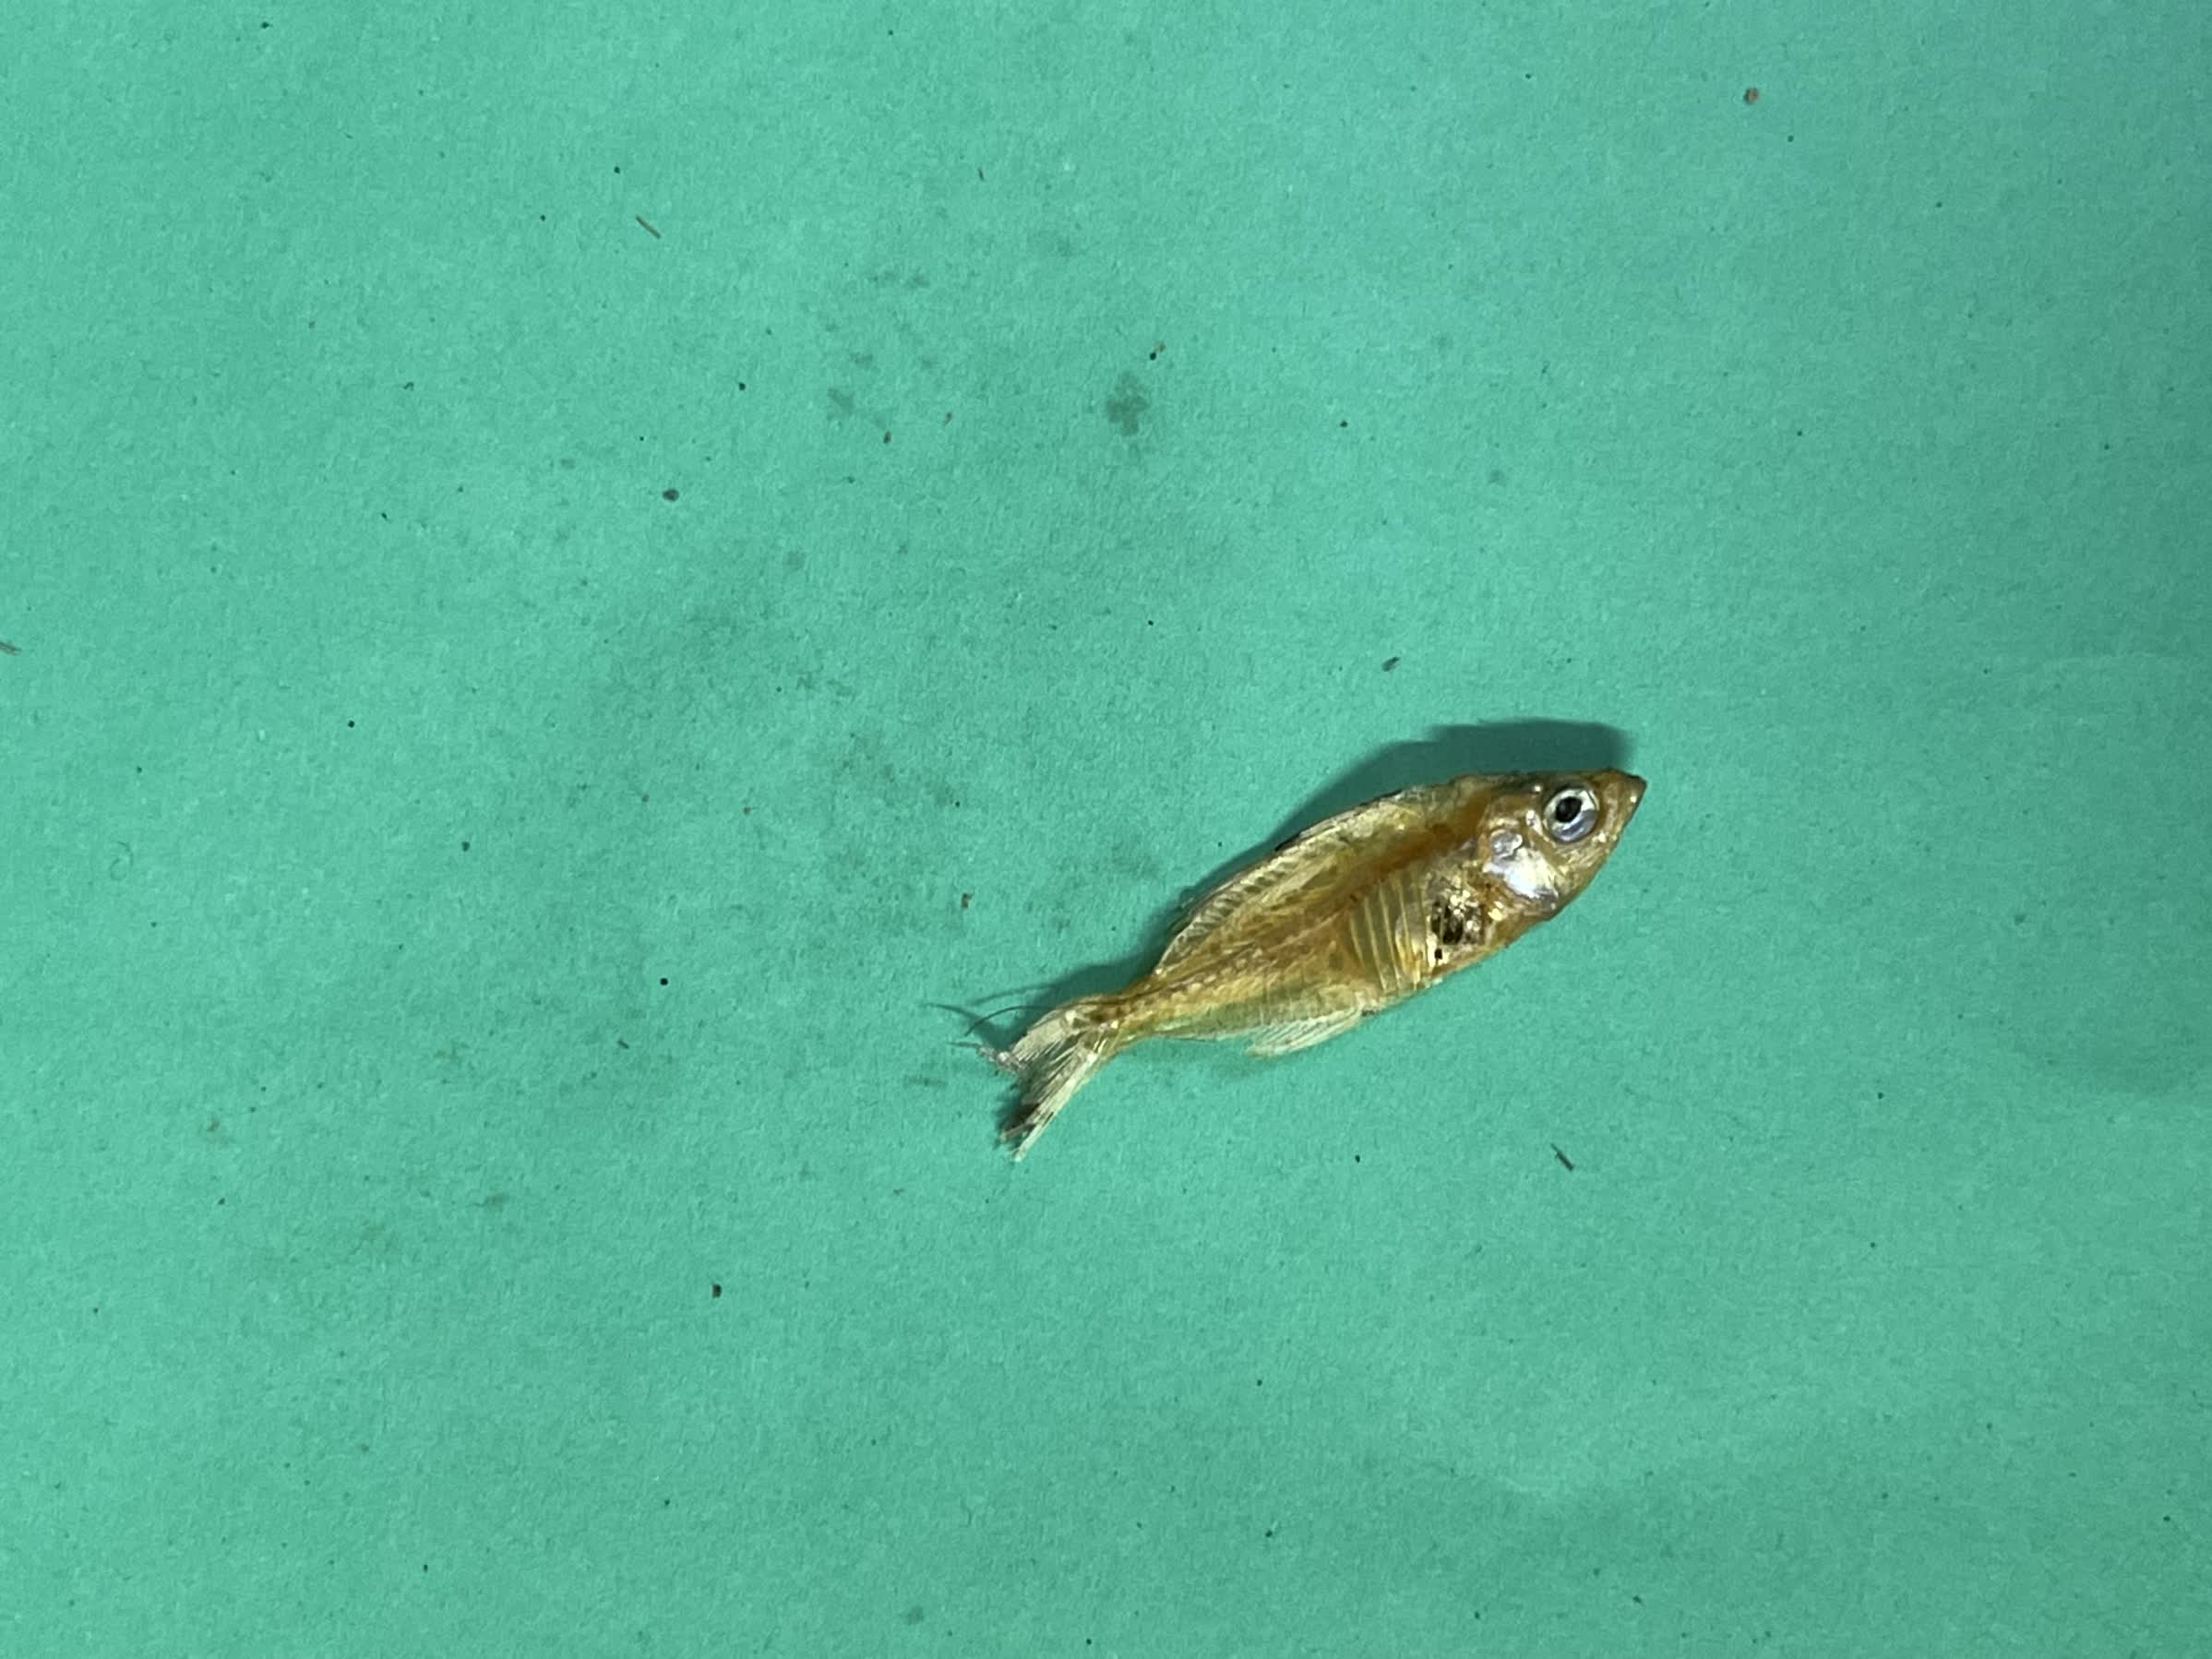
Species: Chanda